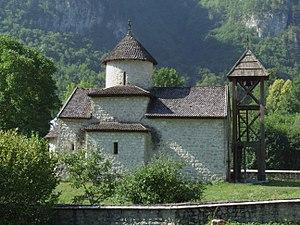
L'éparchie de Budimlje-Nikšić est une éparchie, c'est-à-dire une circonscription de l'Église orthodoxe serbe au Monténégro. Elle a son siège à Berane et sa cathédrale se trouve à Nikšić. En 2006, elle est dirigée par l'évêque Joanikije.